Question: Please indicate a possible affordance area of the bowl that can be used for holding
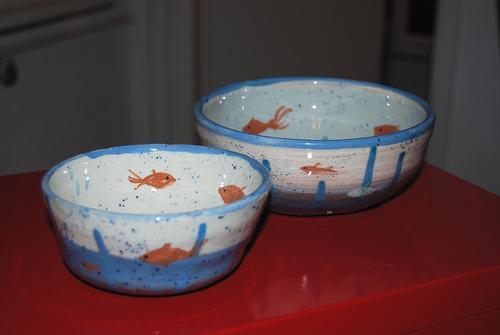
Answer: [41.5, 143.5, 275.5, 294.5]